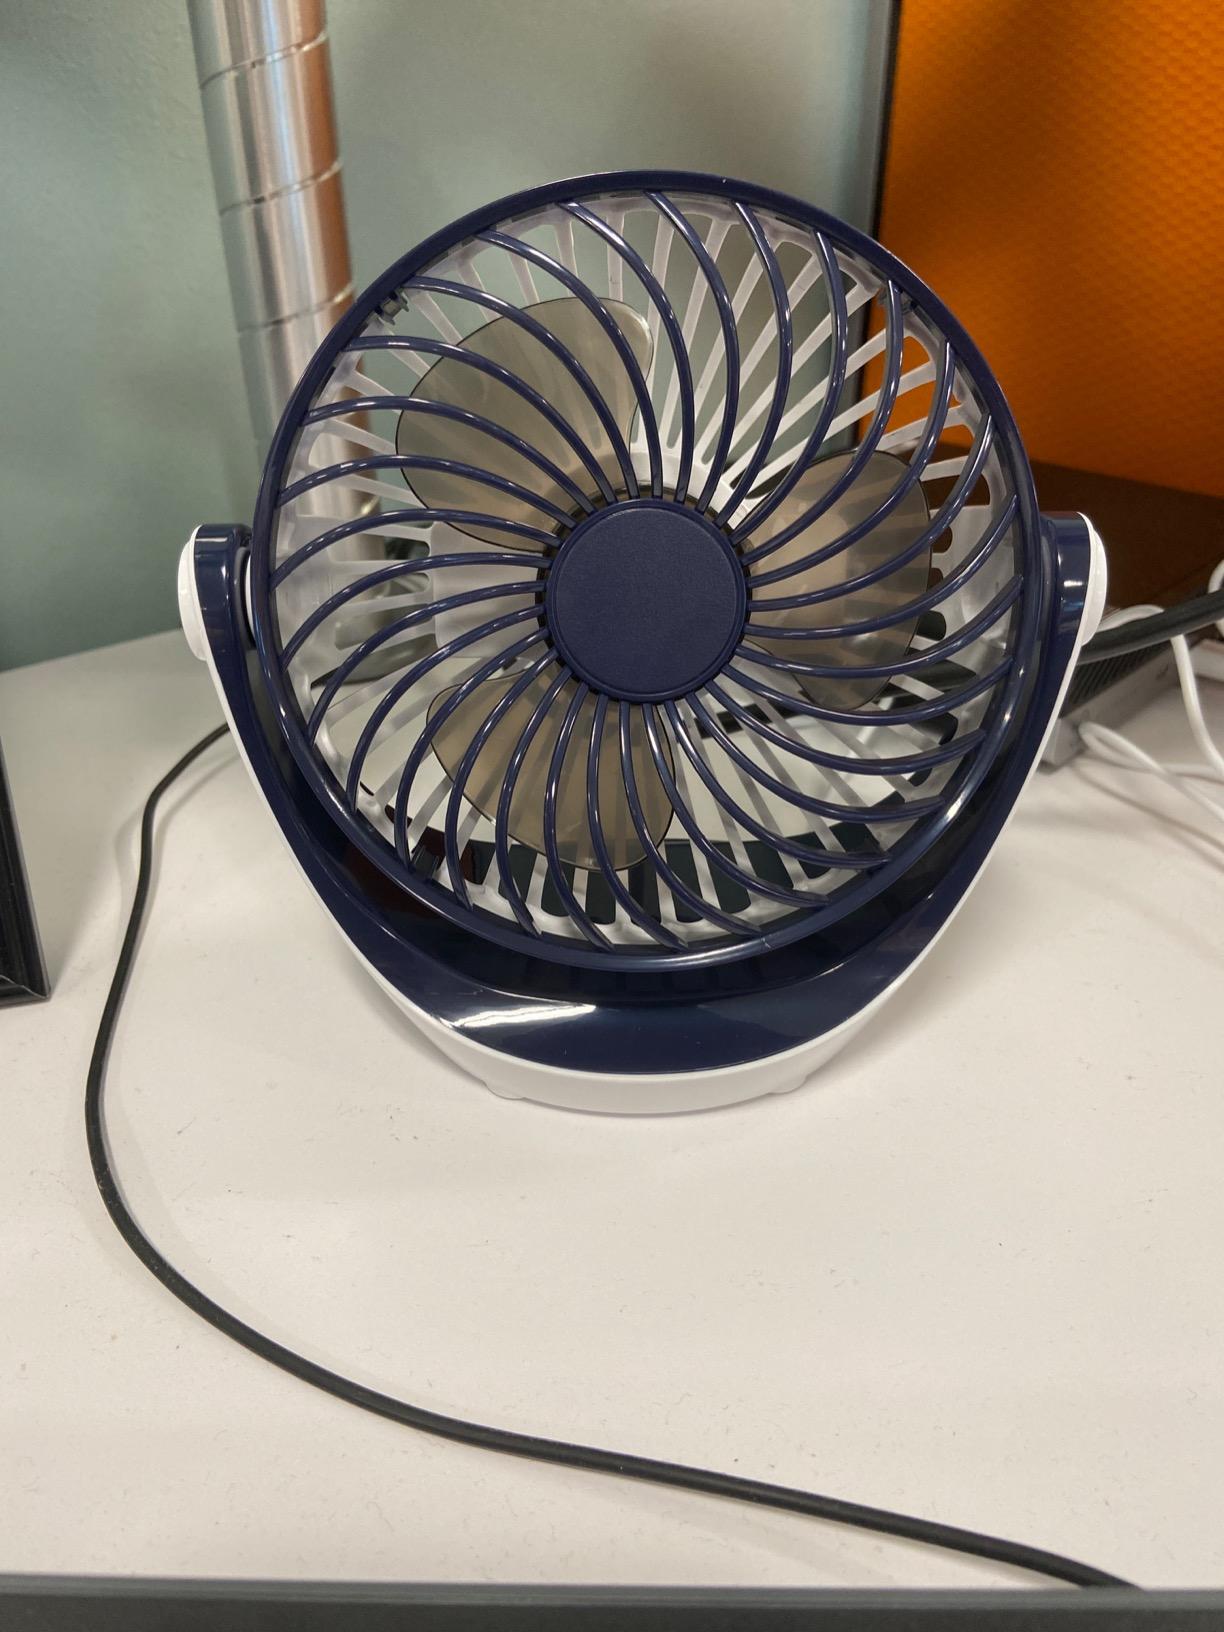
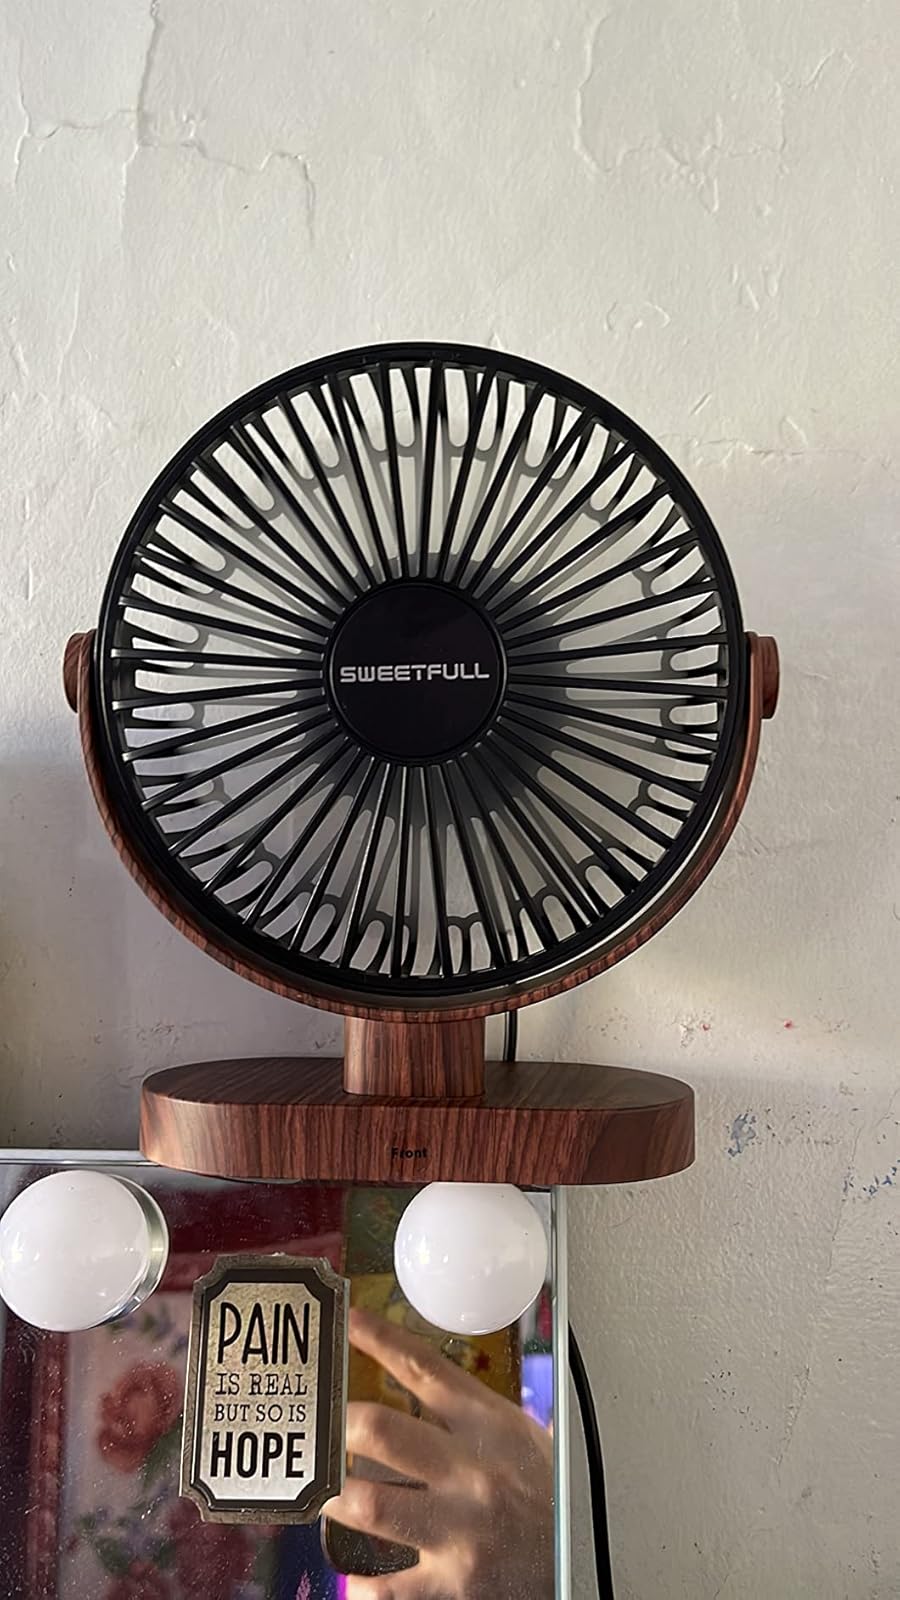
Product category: fan
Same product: no